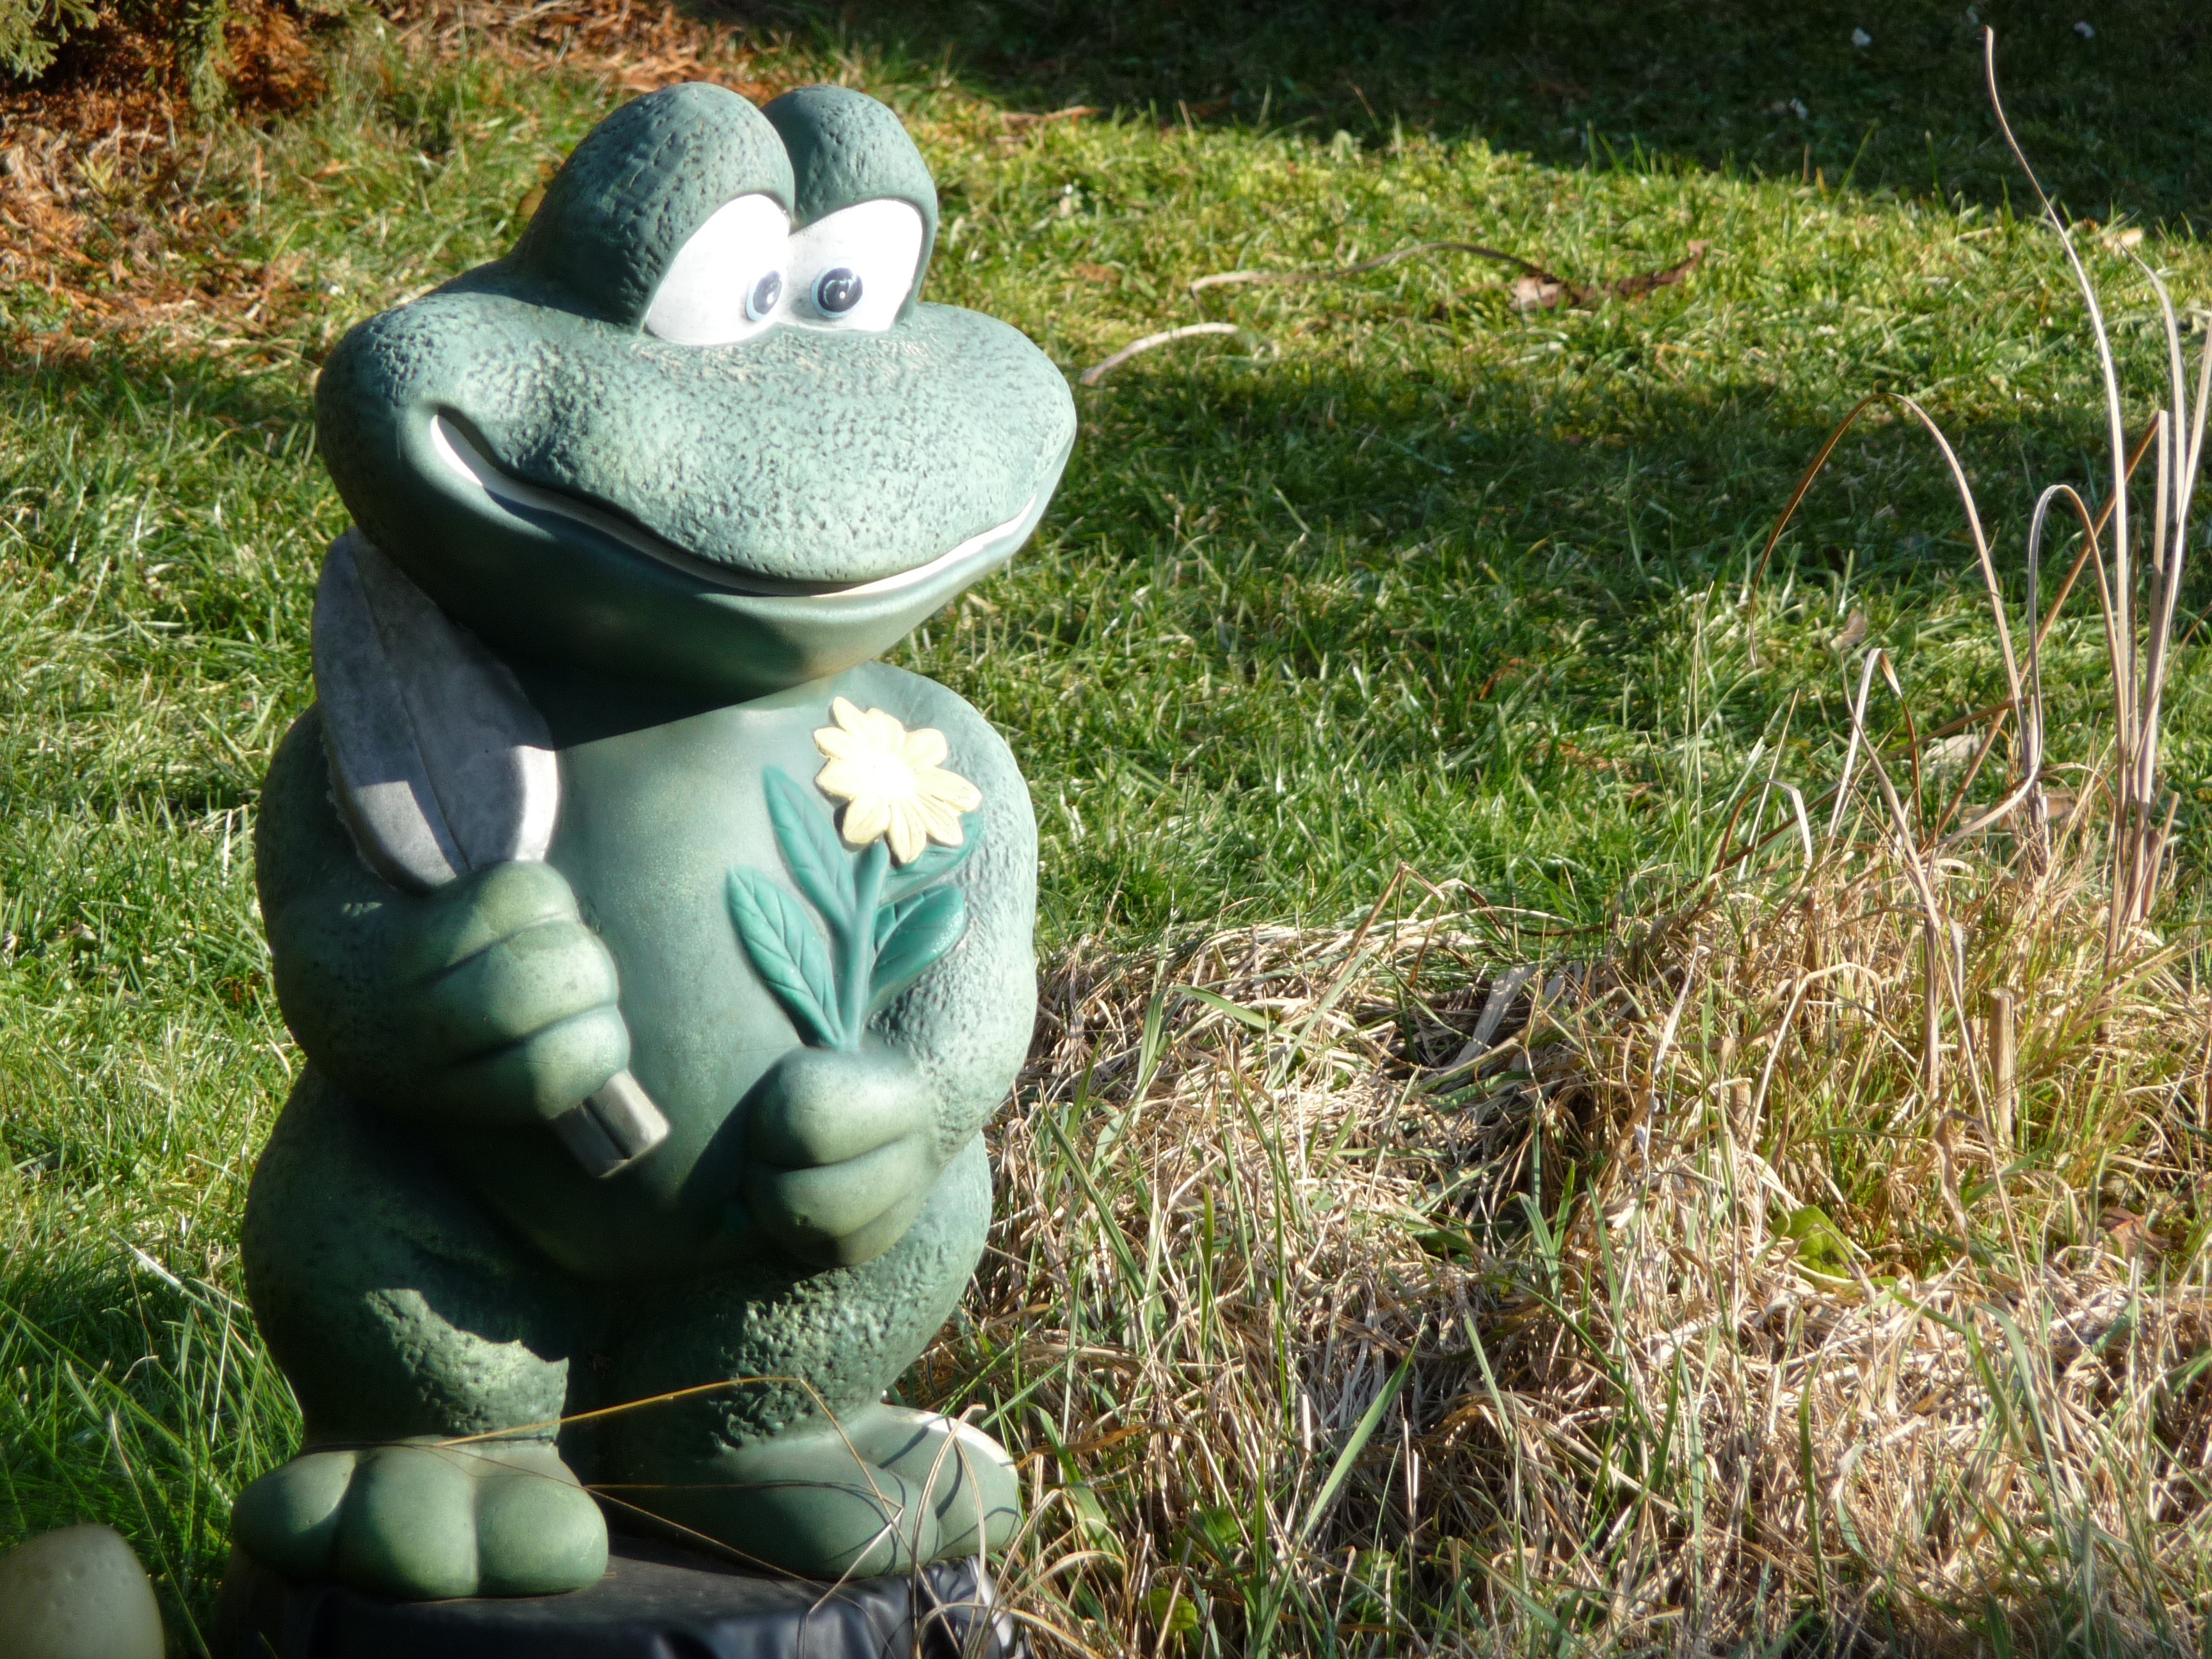
grass, monument, statue, green, frog, garden, sculpture, figure